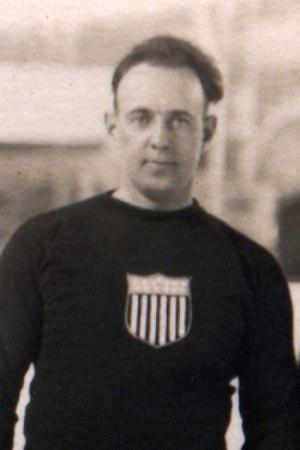
Raymond Lenroy Bonney est un joueur amateur américain de hockey sur glace qui évoluait au poste de gardien de but.